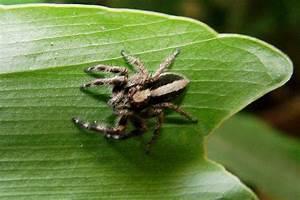
spider